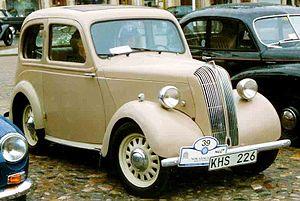
La Standard Eight est une petite voiture produite par le constructeur anglais Standard Motor Company, de 1938 à 1959.